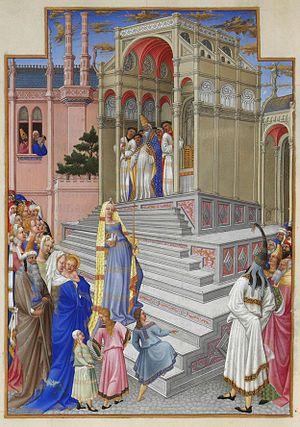
La Vierge tient le Christ dans ses bras
Les Très Riches Heures du duc de Berry est un livre d'heures commandé par le duc Jean Iᵉʳ de Berry et actuellement conservé au musée Condé à Chantilly sous la cote Ms. 65.